Nikolaus Gerbel

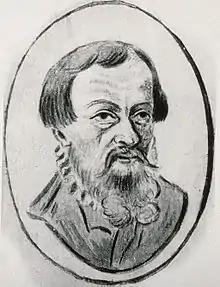
Nikolaus Gerbel

Nikolaus Gerbel (or Gerbellius) (c. 1485 – 1560) was a German humanist, jurist and doctor of both laws.